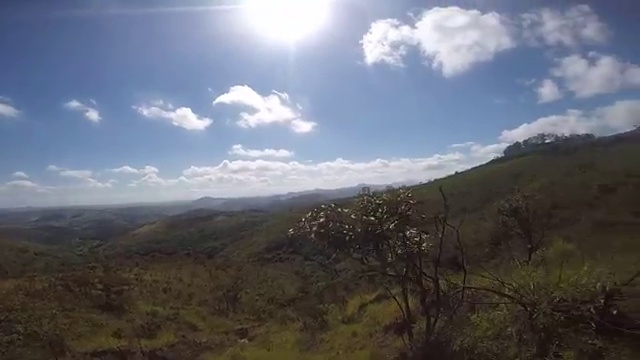
Fire: no
Smoke: no